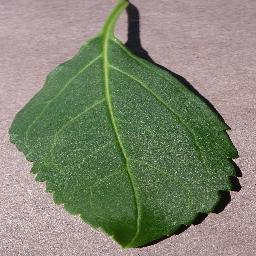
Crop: cherry
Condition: (including_sour)_healthy